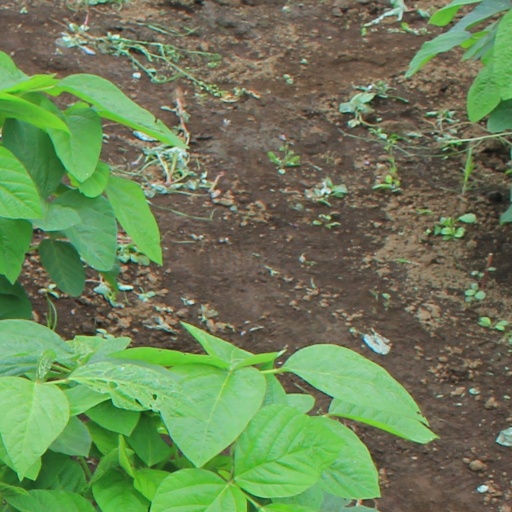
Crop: soybean